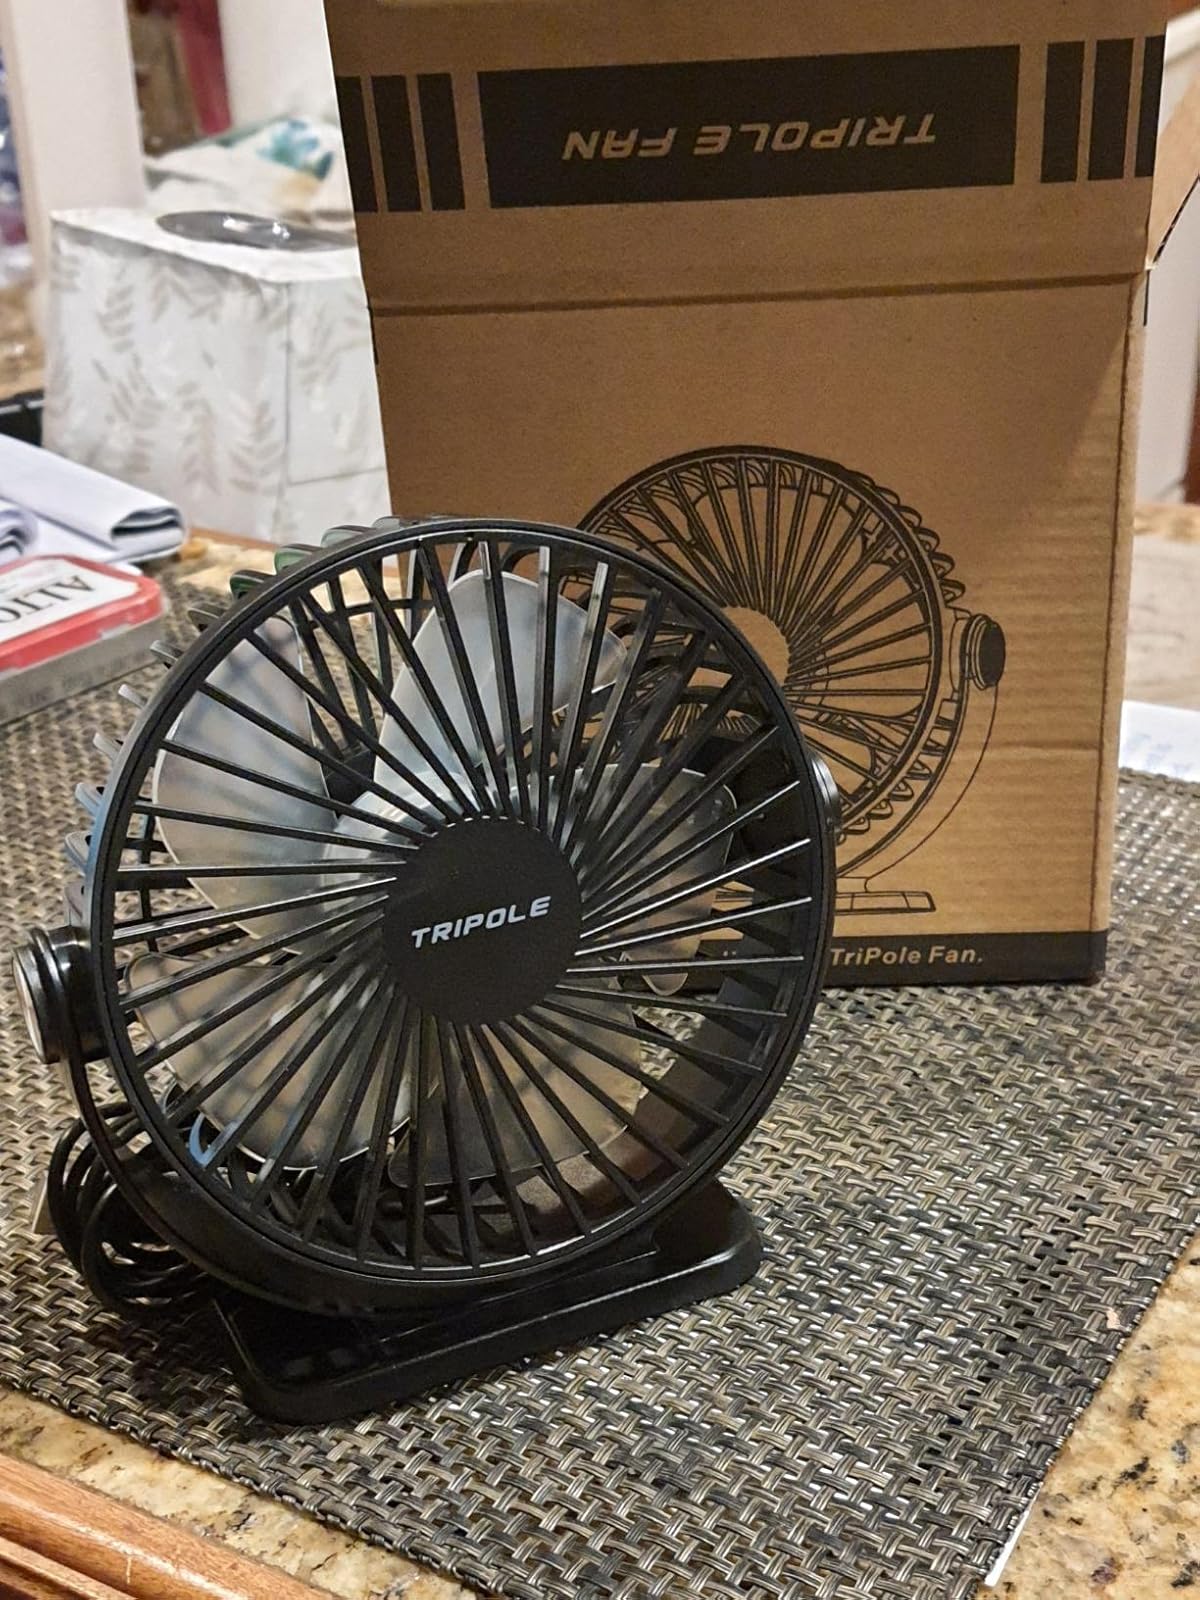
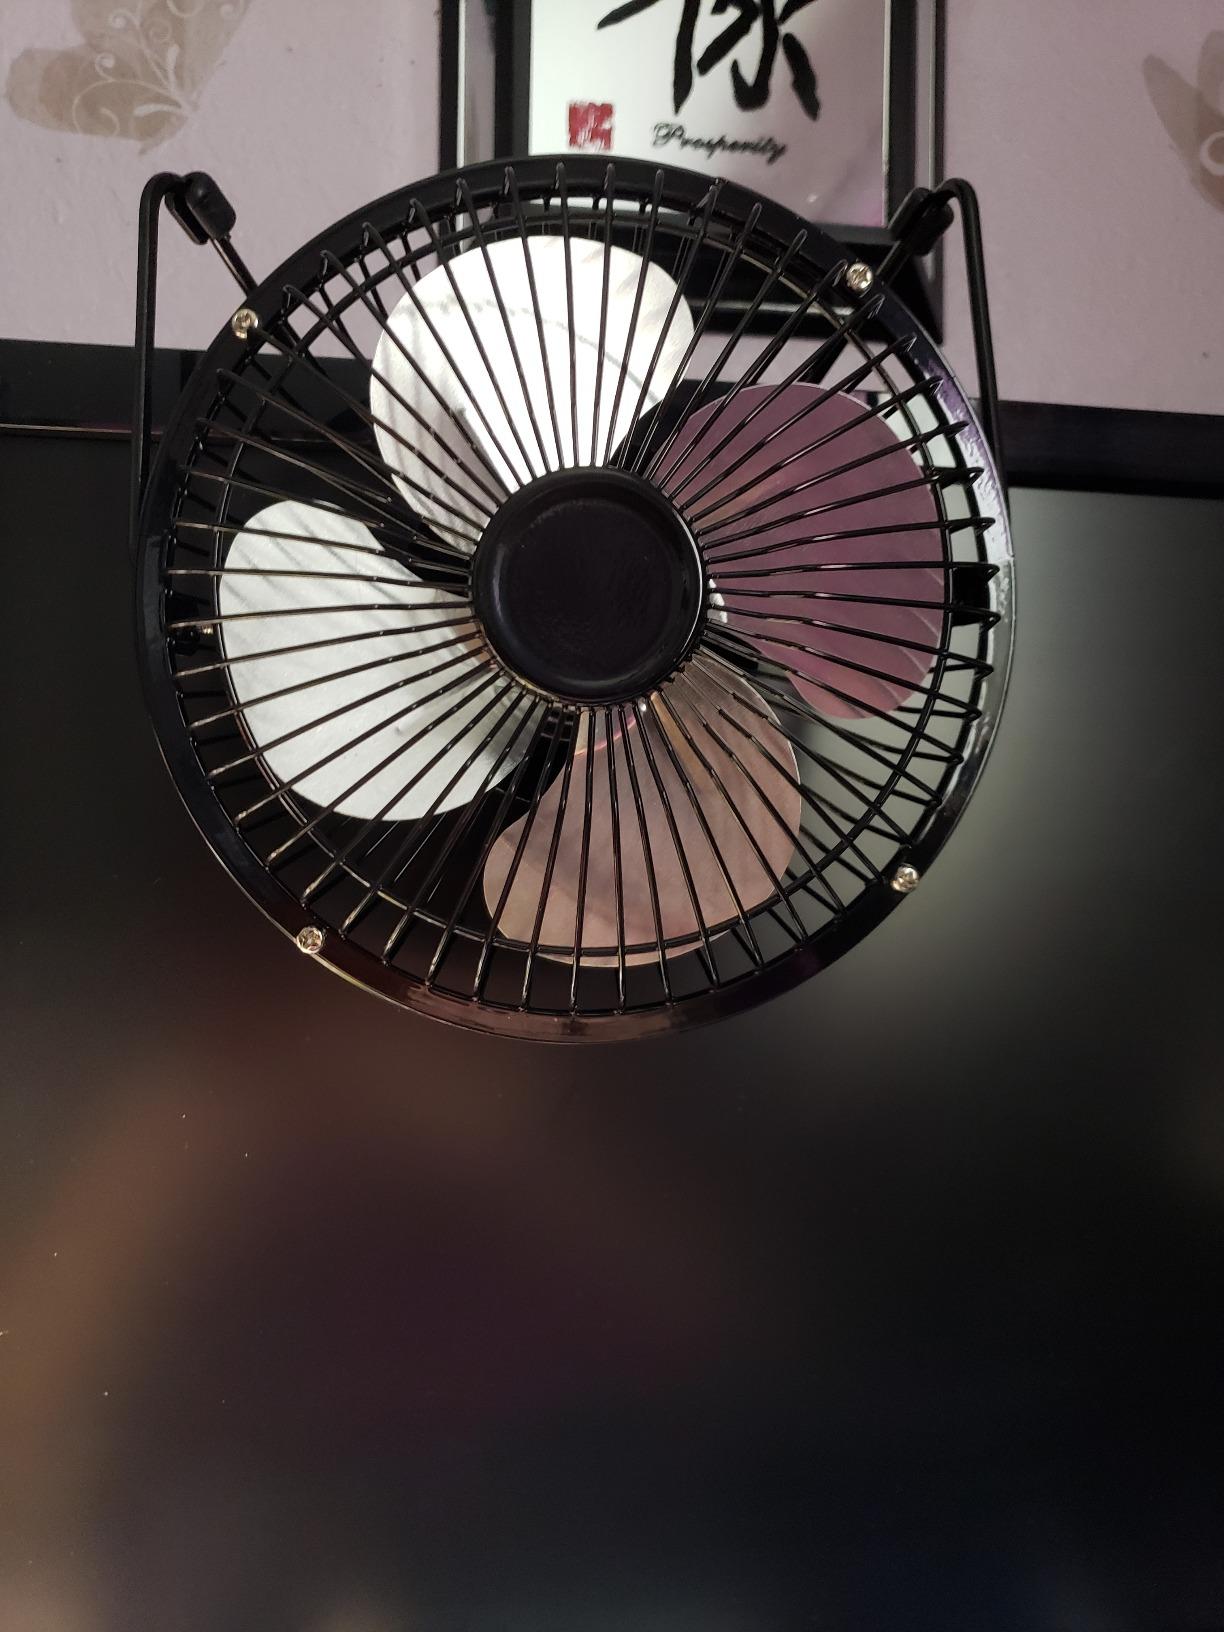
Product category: fan
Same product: no